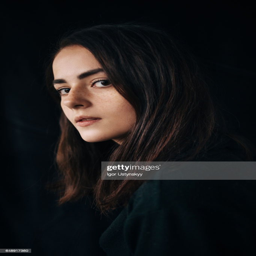
close up portrait of woman on the dark background